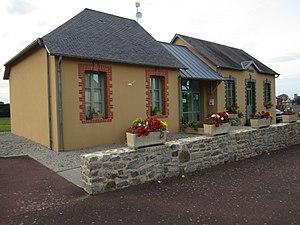
La Vendelée, Manche
La Vendelée est une commune française, située dans le département de la Manche en région Normandie, peuplée de 464 habitants.